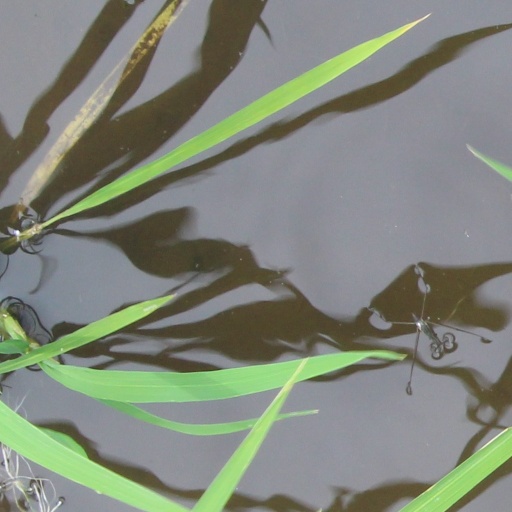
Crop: rice